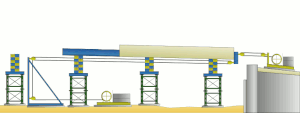
Opération de lançage du tablier du pont Confluence à Angers (Maine-et-Loire, France)
Le pont Confluences est un pont en arc à tablier intermédiaire franchissant la Maine à Angers, dans le département de Maine-et-Loire et la région des Pays de la Loire en France. Il s'agit du huitième pont de cette ville, situé entre le pont Jean Moulin et le pont de la Haute-Chaîne. Ce franchissement est réservé à la première ligne de tramway ainsi qu'aux modes de transports doux, à savoir vélos et piétons, et en cas de nécessité, aux véhicules d’urgences.